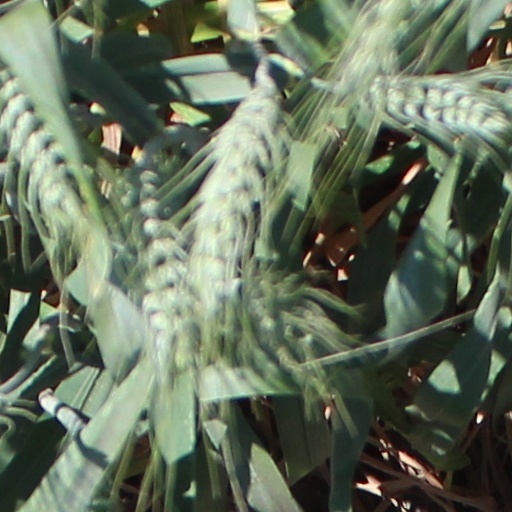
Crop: wheat